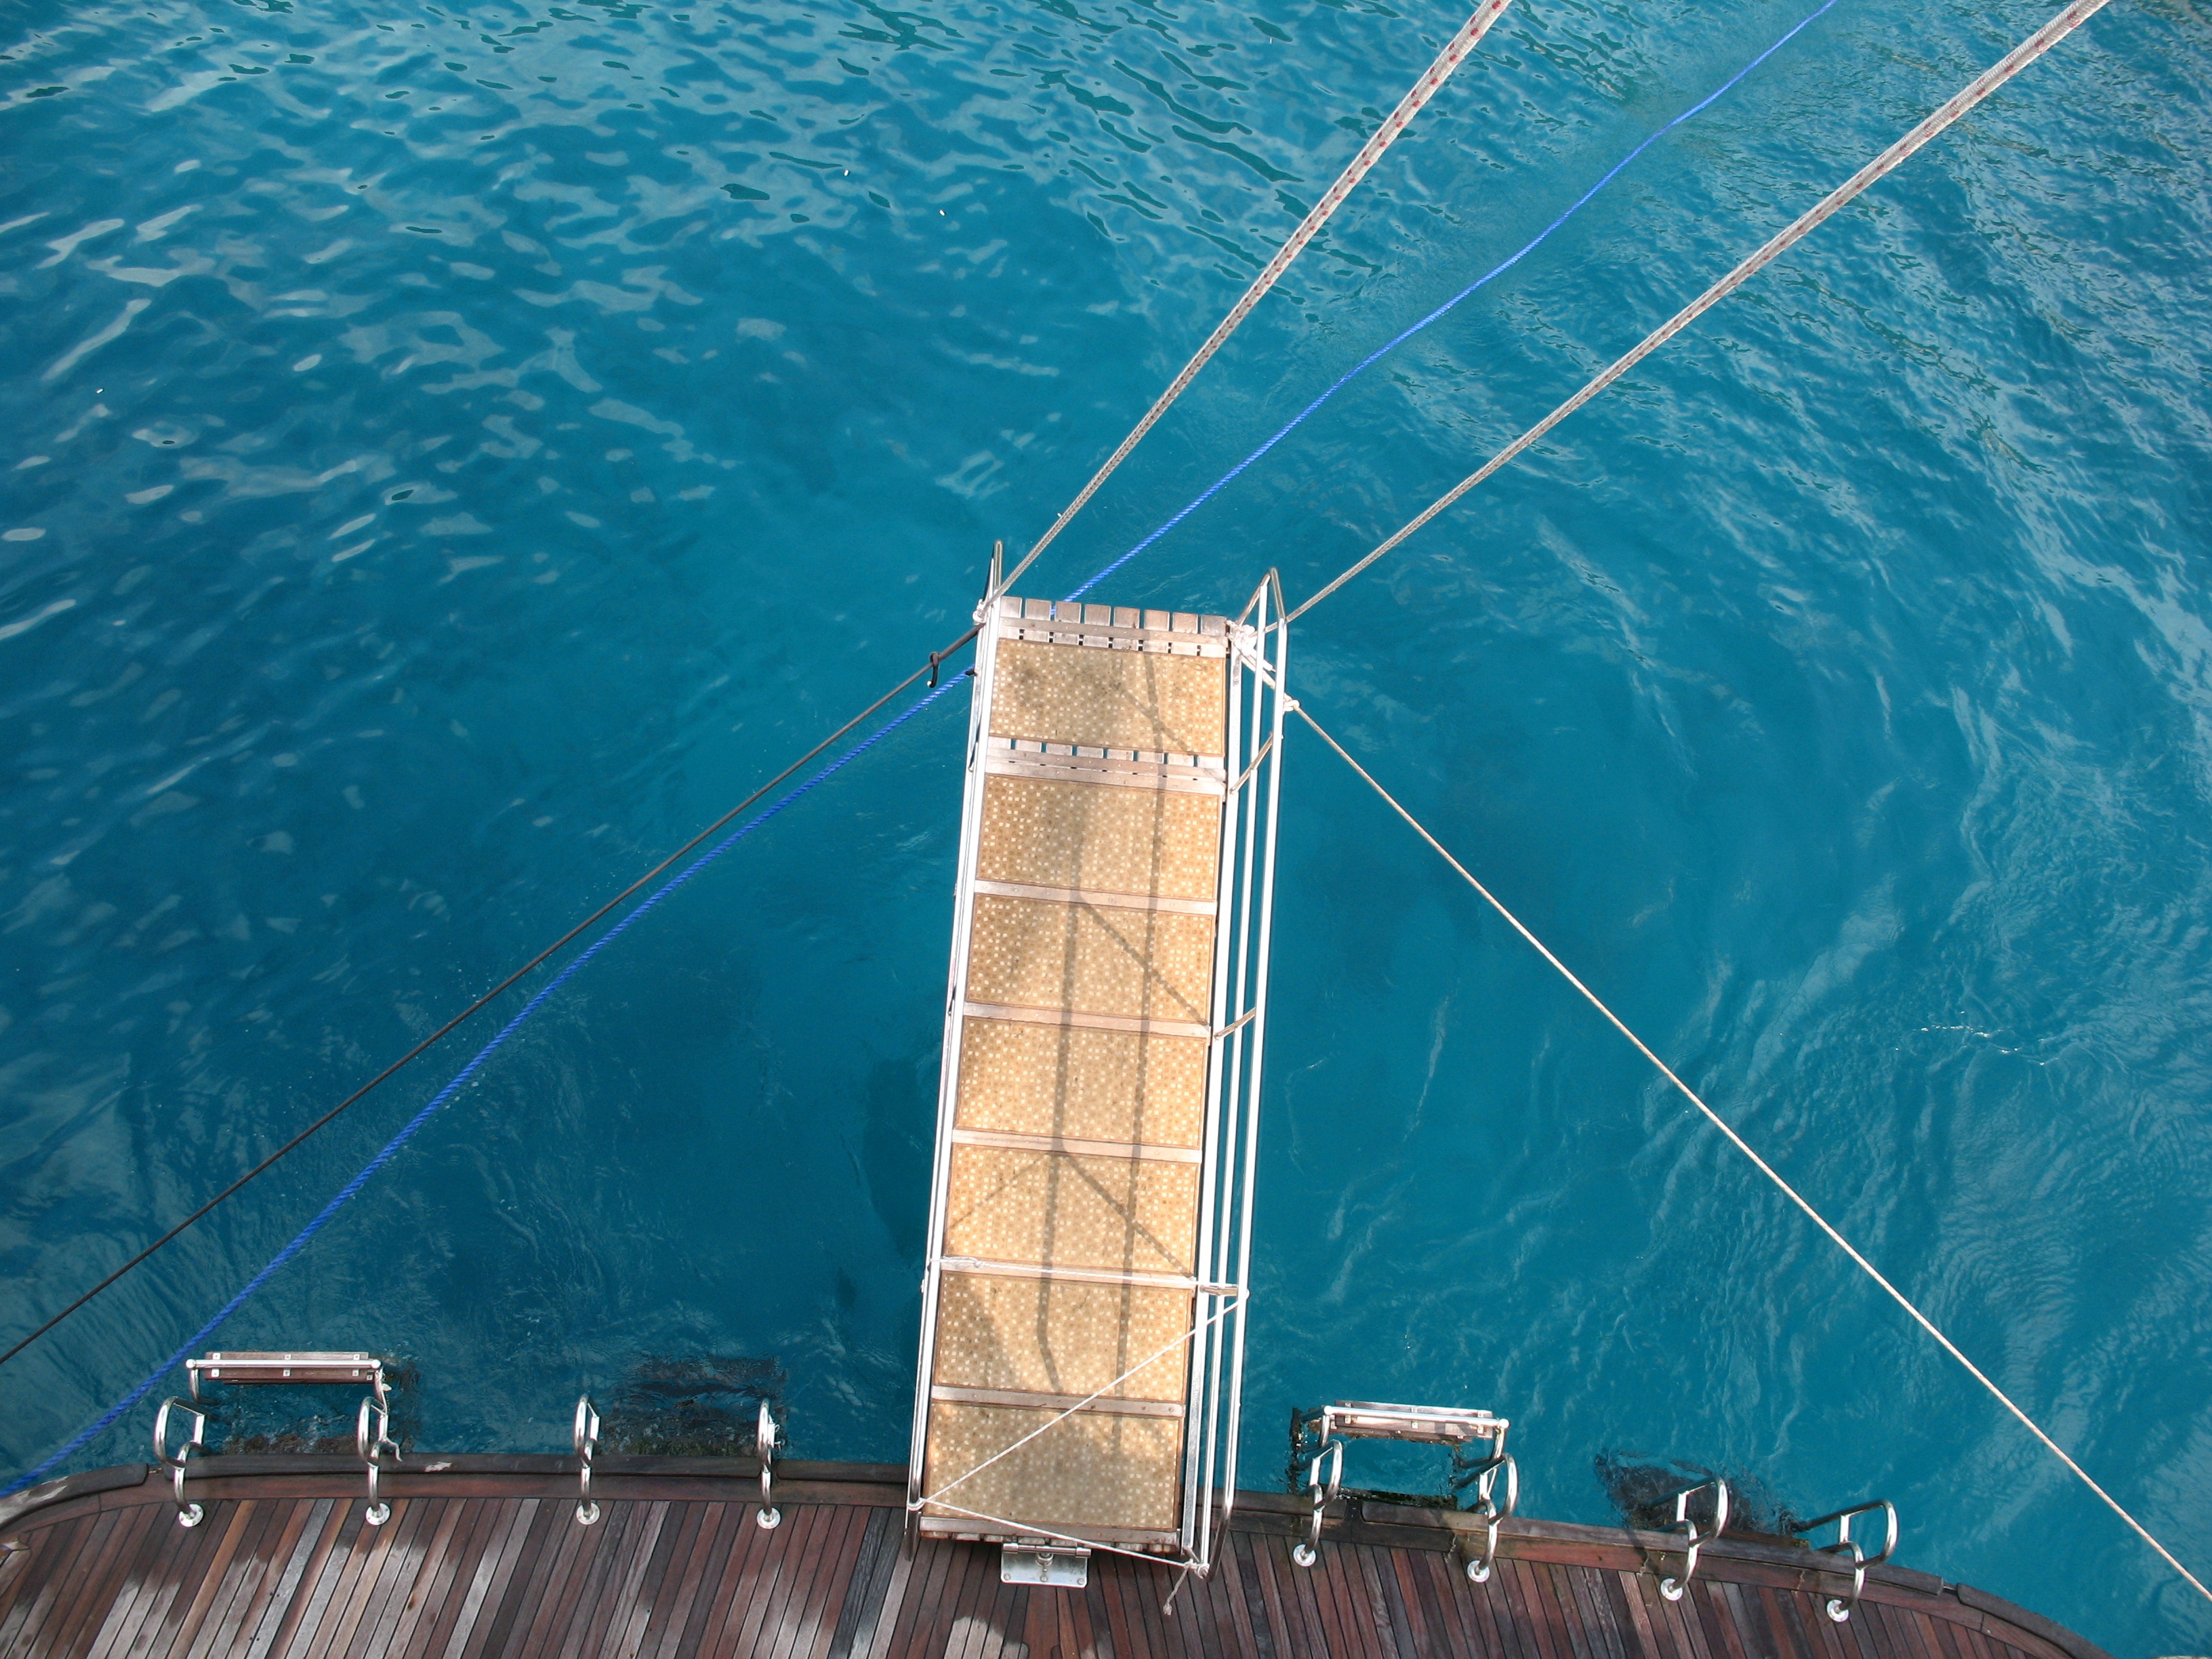
sea, water, boat, bridge, ship, summer, swim, vehicle, journey, mast, sailing, bay, blue, sailboat, sail, watercraft, sailing ship